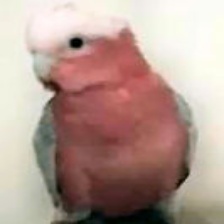
Species: ROSE BREASTED COCKATOO
Scientific name: EOLOPHUS ROSEICAPILLA
ImageNet parent category: sulphur-crested_cockatoo